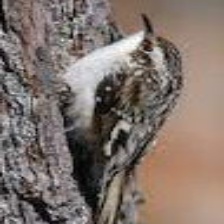
Species: BROWN CREPPER
Scientific name: CERTHIA AMERICANA